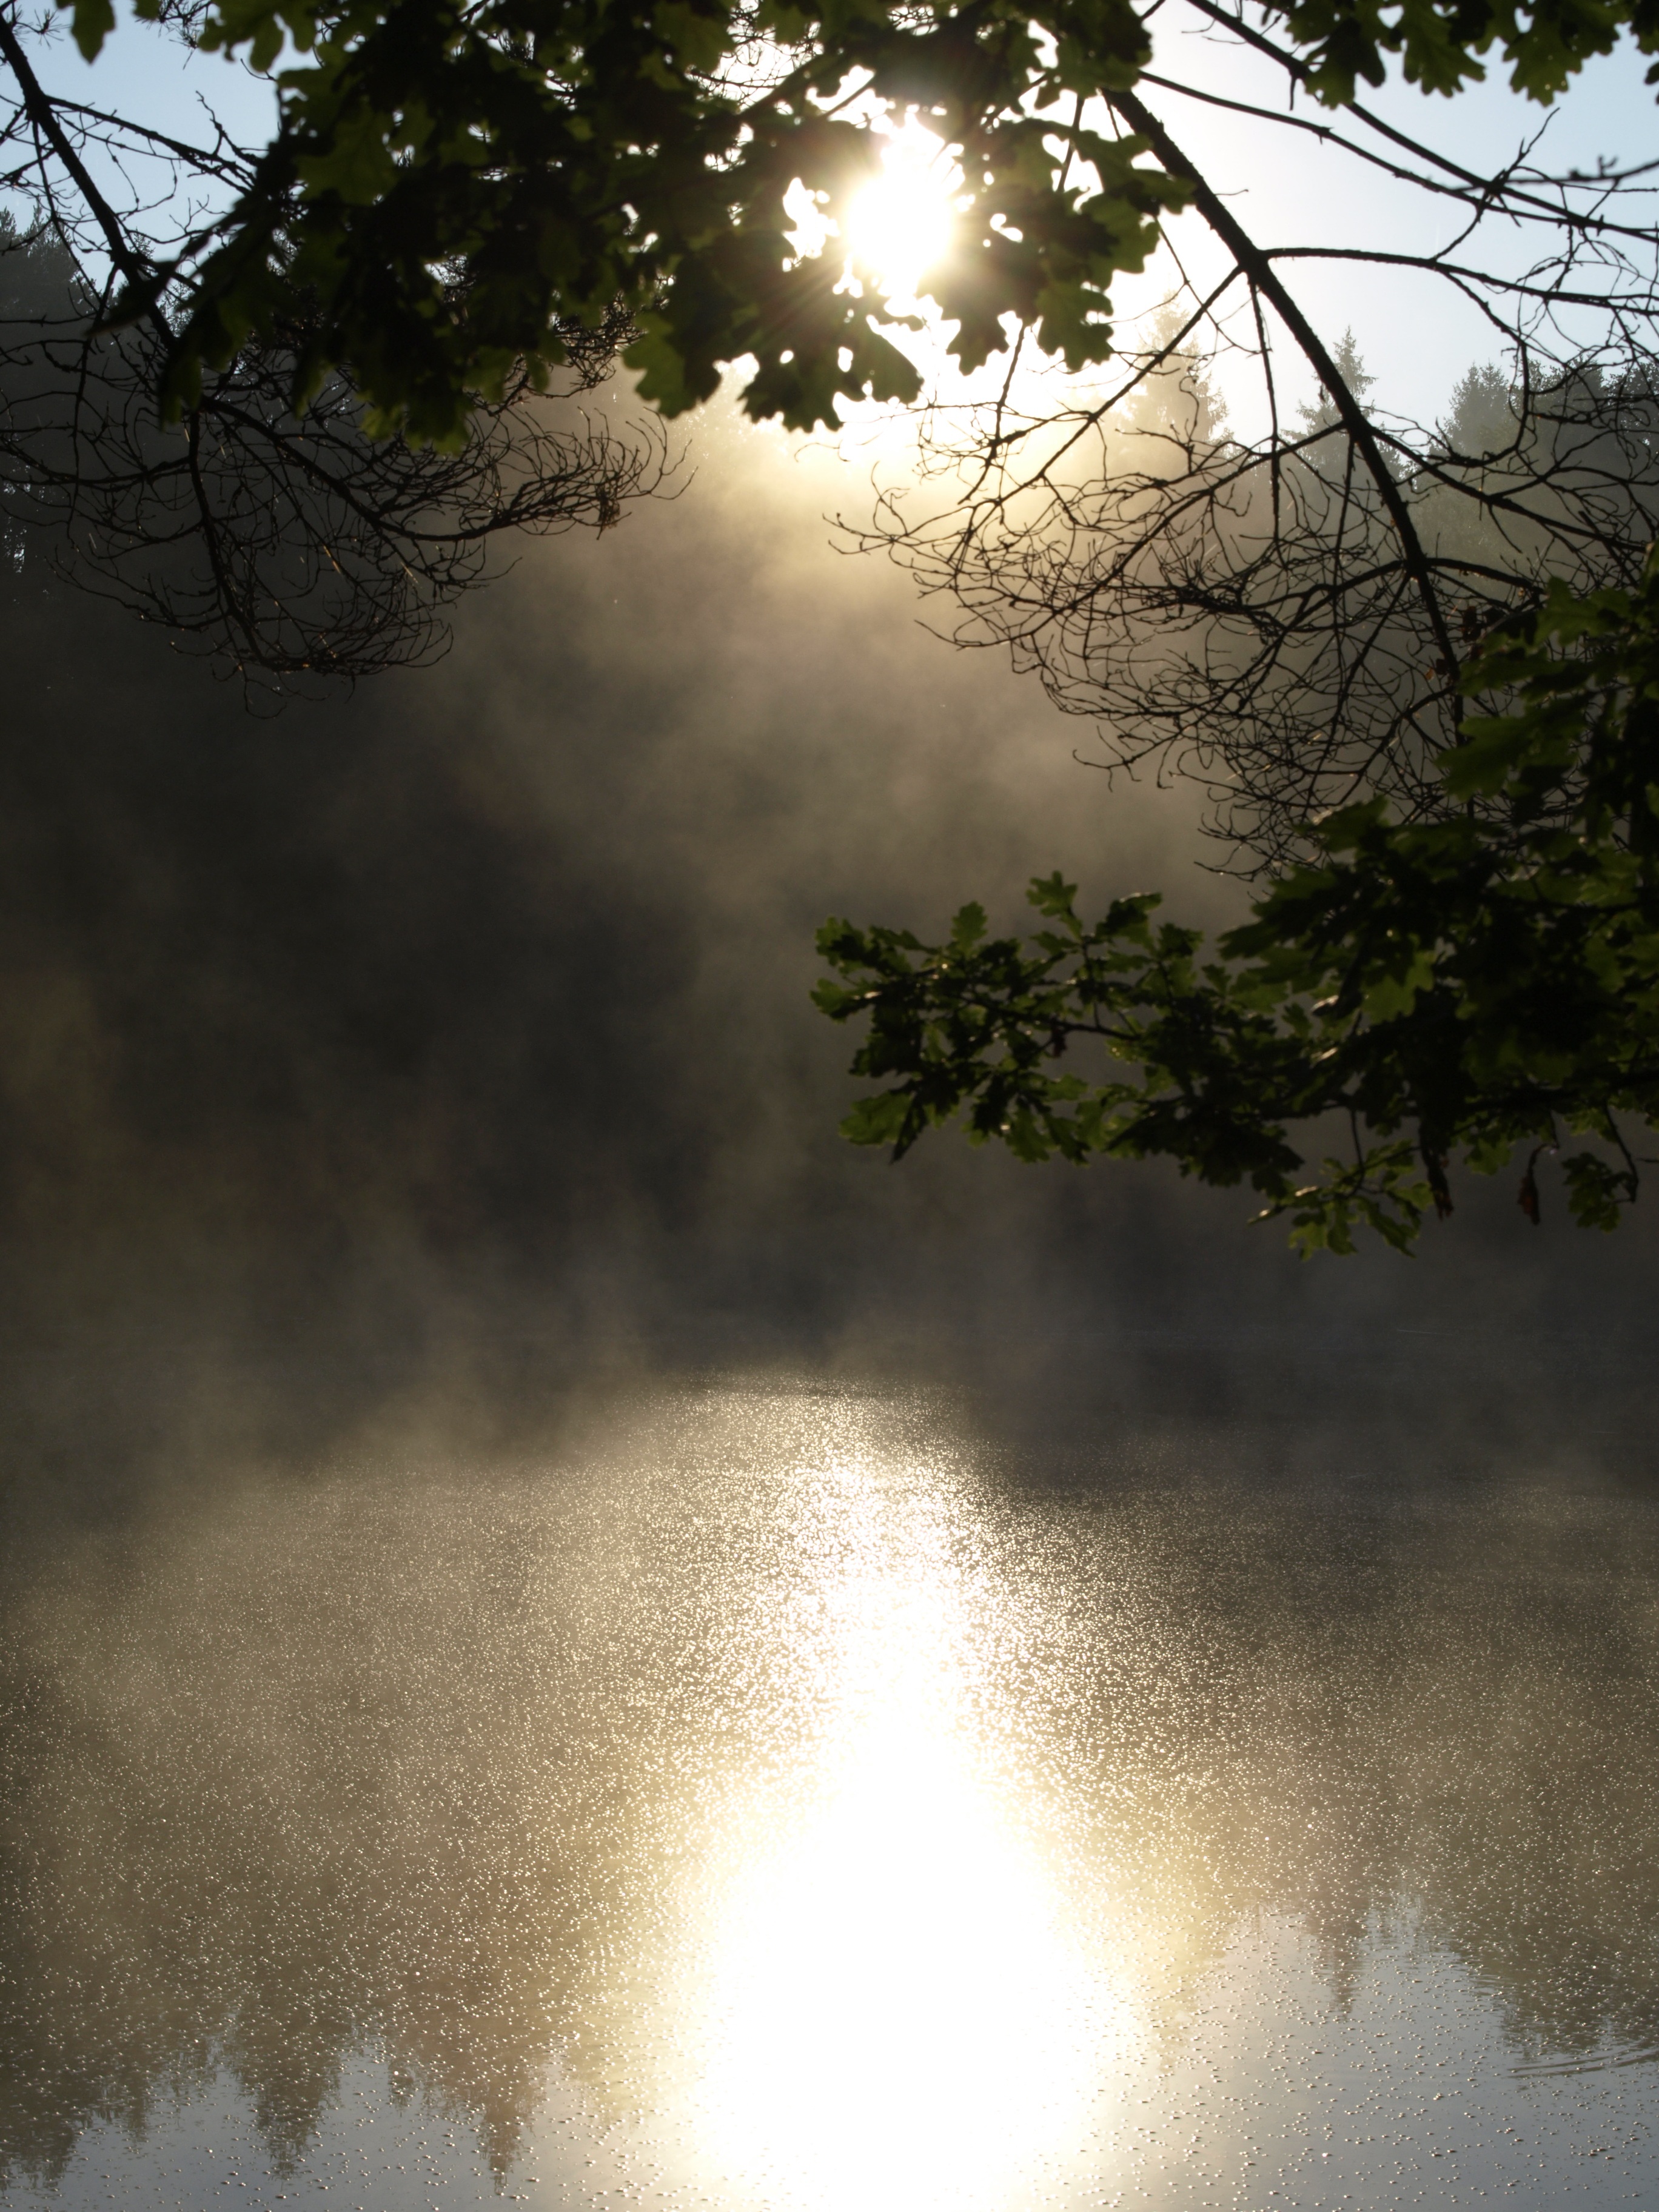
tree, nature, forest, branch, winter, light, cloud, plant, sun, fog, mist, sunlight, morning, leaf, flower, lake, pond, evening, reflection, autumn, weather, season, surface, day, magic, atmospheric phenomenon, woody plant, morting